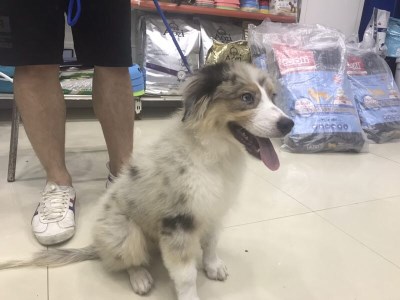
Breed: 2594-n000109-Border_collie